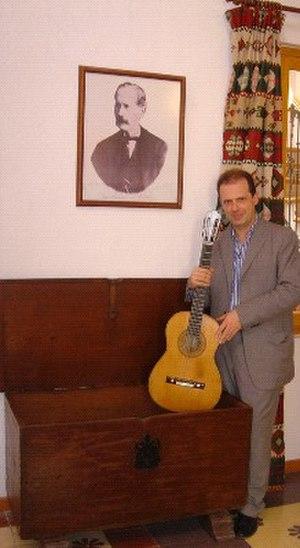
Stefano Grondona est un guitariste italien.